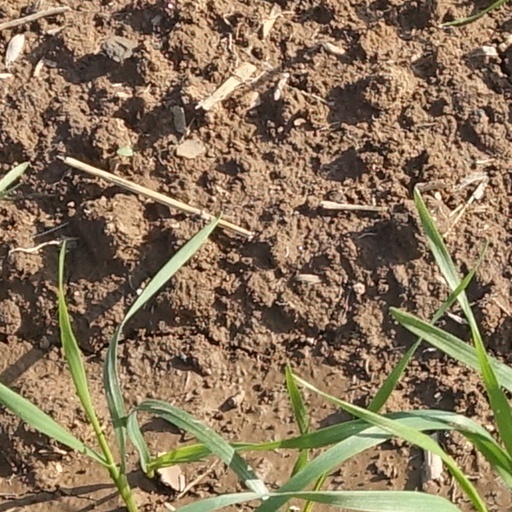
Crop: wheat